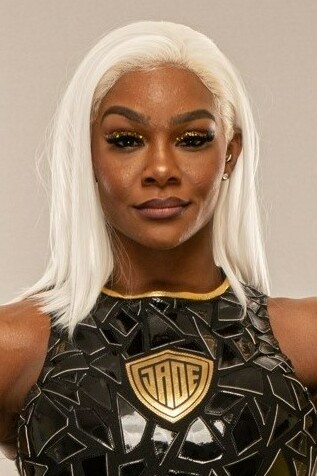
เจด คาร์กิลล์

|name = Jade Cargill
|image = All Elite Wrestling TBS Champion - Jade Cargill (cropped).jpg
|birth_name = Jade Cargill
|birth_place = Gifford, Florida, U.S.
|partner = Brandon Phillips
|children = 1
|alma_mater = Jacksonville University
|names = Jade Cargill
|height = 5 ft 10 in
|weight = 160 lb
|billed = Vero Beach, Florida, U.S.
|trainer = A. R. FoxDustin RhodesHeath Slater|Heath MillerQ. T. MarshallSonjay DuttBryan Danielson
|debut = March 3, 2021
เจด คาร์กิลล์ (Jade Cargill; 3 มิถุนายน ค.ศ. 1992) เป็นนักมวยปล้ำอาชีพชาวอเมริกันที่เซ็นสัญญากับ WWE ในตอนที่อยู่กับ All Elite Wrestling (AEW) เป็นเจ้าของสถิติแชมป์ TBS ที่ครองได้ยาวนานที่สุดใน AEW ถึง 508 วัน
==ชีวิตวัยเยาว์==
คาร์กิลล์เกิดที่เมืองกิฟฟอร์ด รัฐฟลอริดา เธอเข้าเรียนที่โรงเรียนมัธยมเซบาสเตียนริเวอร์และโรงเรียนมัธยมเวโรบีช โดยช่วยทีมของเธอในการแข่งขันบาสเกตบอลชิงแชมป์เขตสองรายการ คาร์กิลล์สำเร็จการศึกษาจากมหาวิทยาลัยแจ็กสันวิลล์ด้วยปริญญาสังคมศาสตร์ โดยเธอเล่นบาสเก็ตบอล และได้รับการเสนอชื่อให้ติดทีมชุดใหญ่แอตแลนติก ซัน พรีซีซั่นในปีสุดท้ายของเธอ เธอยังมีปริญญาโทที่ได้รับการรับรองในด้านจิตวิทยาเด็กอีกด้วย
==ชีวิตส่วนตัว==
คาร์กิลล์มีเชื้อสายจาเมกา เธอมีลูกสาวคนหนึ่งชื่อเบลีย์ ควินน์กับคู่หูของเธอ อดีตเบสคนที่สองของซินซินแนติ เรดส์ แบรนดอน ฟิลลิปส์ คาร์กิลล์ให้เครดิตนักมวยปล้ำหญิงผู้ล่วงลับ ไชนา|Chyna และตัวละคร X-Men Storm เป็นแรงบันดาลใจของเธอ
ในเดือนมีนาคม 2023 ฟิลลิปส์และคาร์กิลล์ได้รับการประกาศให้เป็นเจ้าของ รัฐเท็กซัส|Texas Smoke ซึ่งเป็นแฟรนไชส์ลำดับที่สี่ของ Women's Professional Fastpitch (WPF) ซึ่งตั้งอยู่ในเมืองออสติน รัฐเท็กซัส
==แชมป์และรางวัล==
* All Elite Wrestling
** AEW TBS Championship (List of AEW TBS Champions|1 time)
** TBS Championship Tournament (2022)
** AEW Dynamite Awards|Dynamite Award (1 time)
*** Breakout Star – Female (AEW Dynamite Awards#2022|2022)
* "Pro Wrestling Illustrated"
** Ranked No. 5 of the top 150 female wrestlers in the "PWI Women's 150" in 2022
** List of Pro Wrestling Illustrated awards#Rookie of the Year|Rookie of the Year (2021)
* "Wrestling Observer Newsletter"
** List of Wrestling Observer Newsletter awards#Rookie of the Year|Rookie of the Year (2021)
* WWE
** WWE Women's Tag Team Championship (list of WWE Women's Tag Team Champions|2 times) – with Bianca Belair
==อ้างอิง==
==แหล่งข้อมูลอื่น==
*
Navboxes|
หมวดหมู่:นักมวยปล้ำอาชีพหญิงชาวอเมริกัน